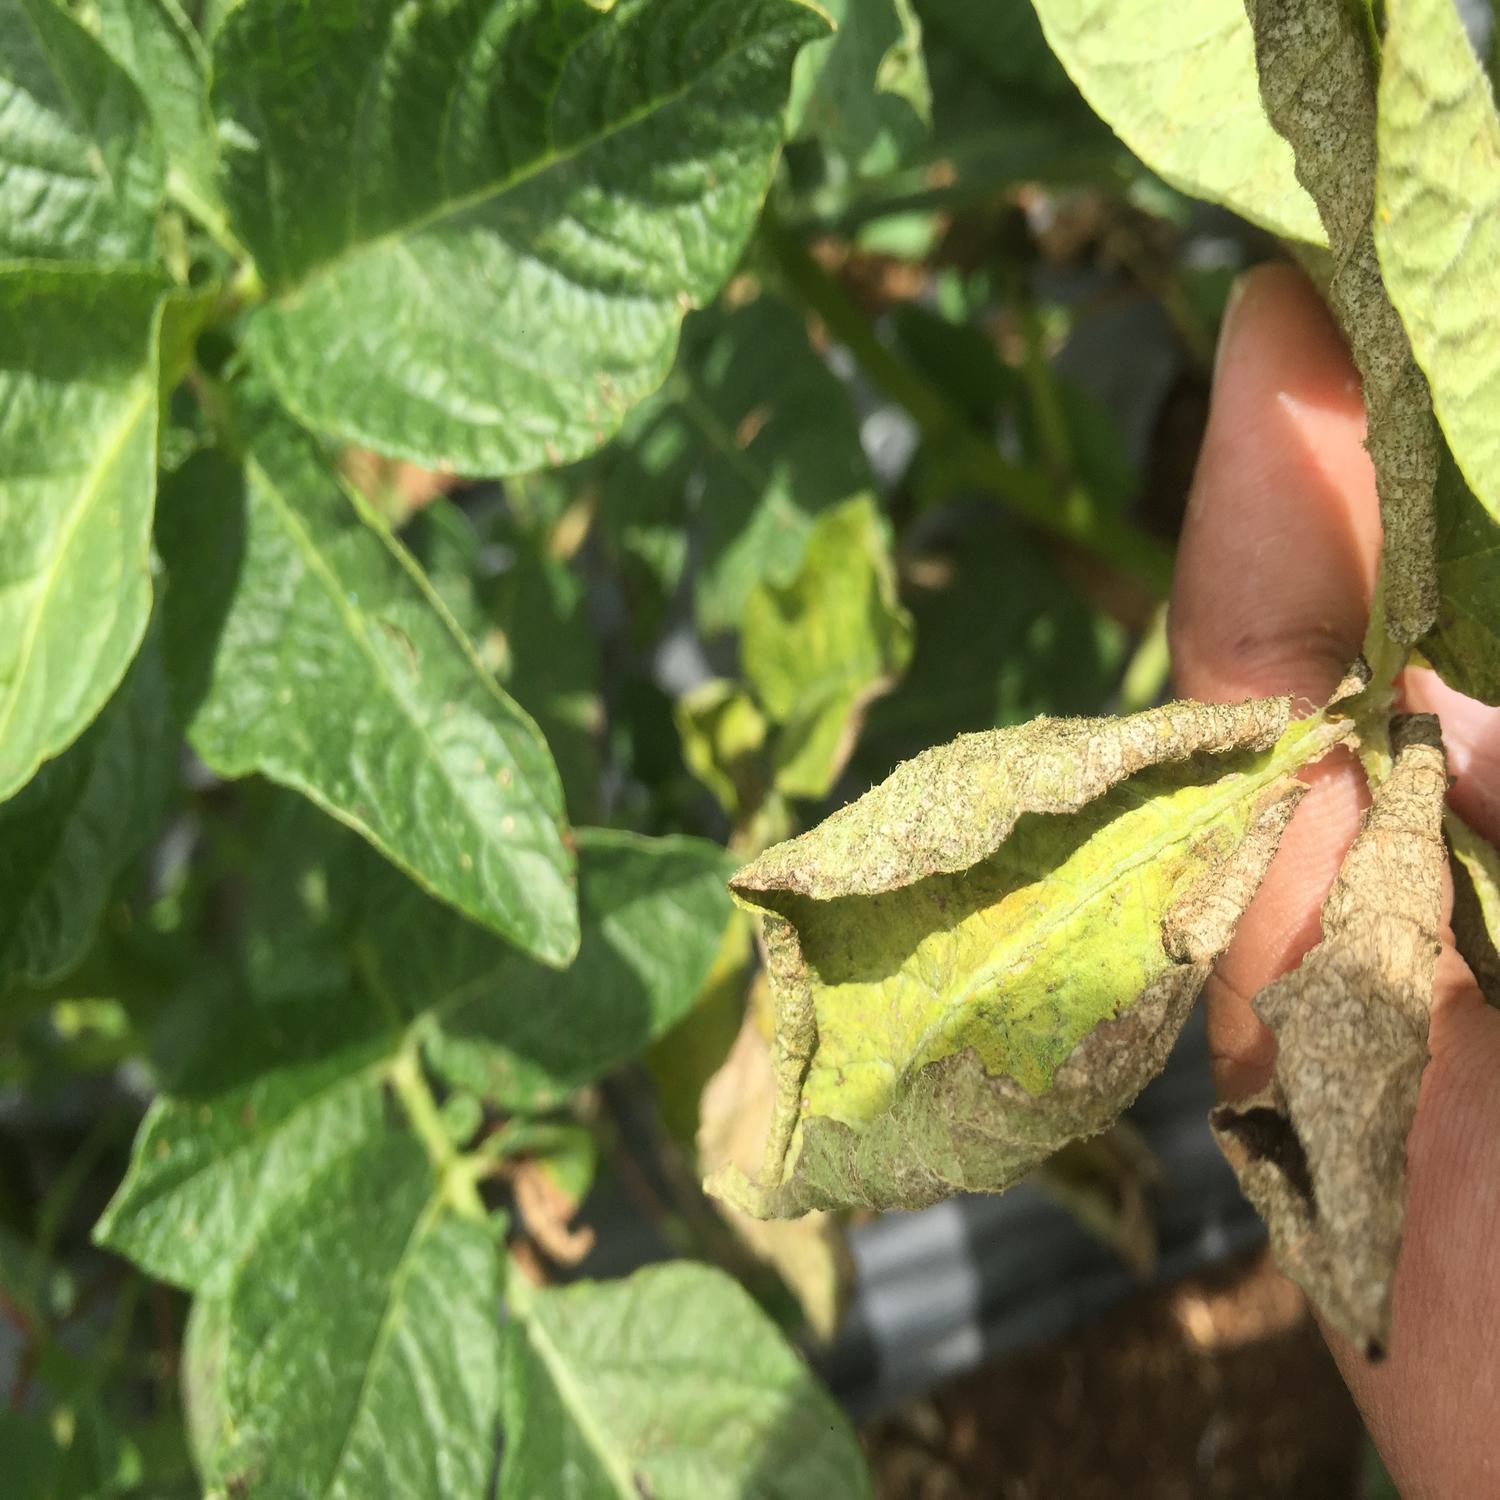
Label: Pest